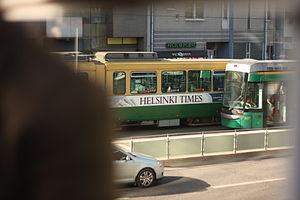
L'Helsinki Times était un hebdomadaire finlandais en langue anglaise paraissant le vendredi.